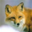
Label: fox